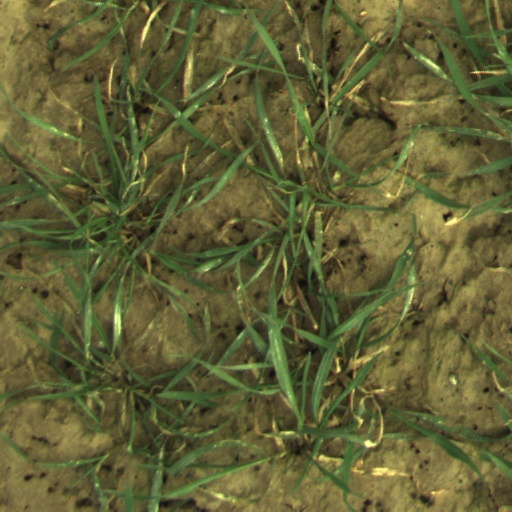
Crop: wheat